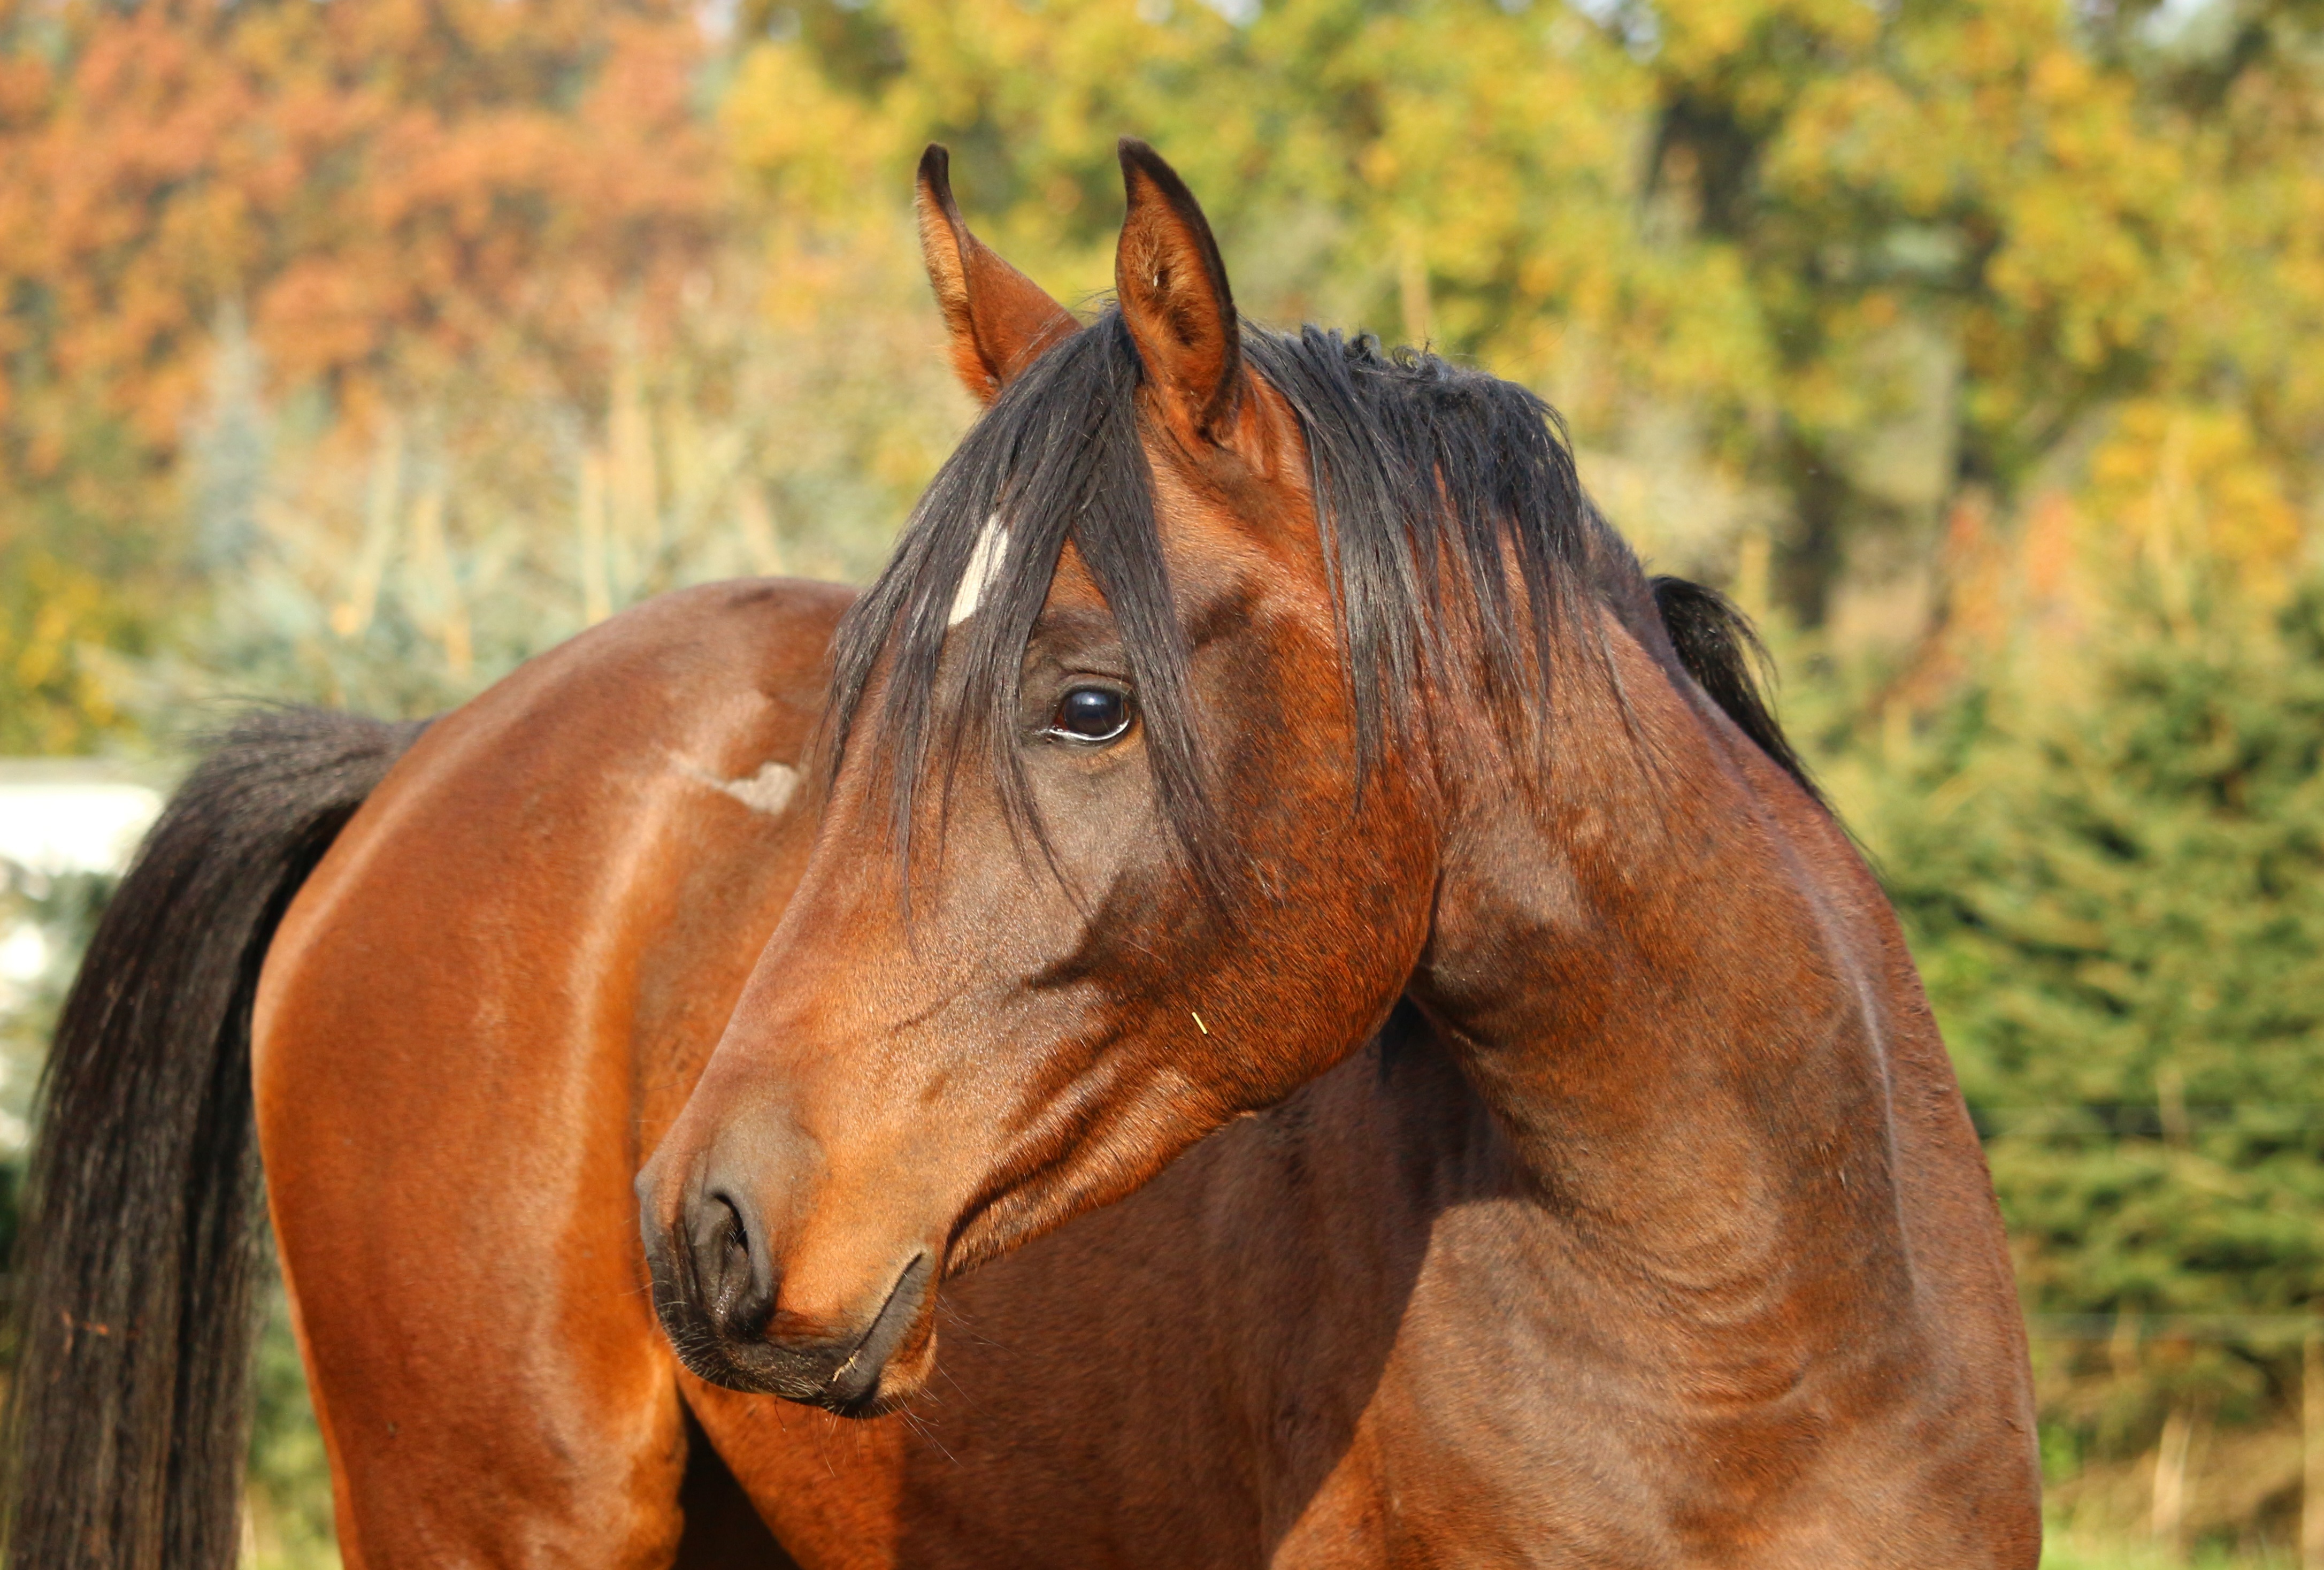
pasture, horse, brown, rein, mammal, stallion, mane, fauna, bridle, vertebrate, mare, foal, fall foliage, horse head, thoroughbred arabian, pferdeportrait, horse like mammal, mustang horse